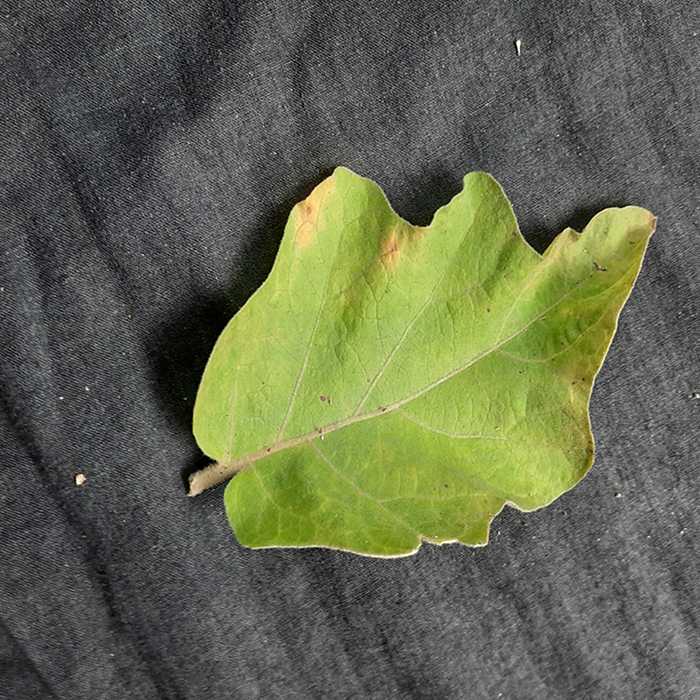
Plant: Eggplant
Label: Eggplant verticillium wilt